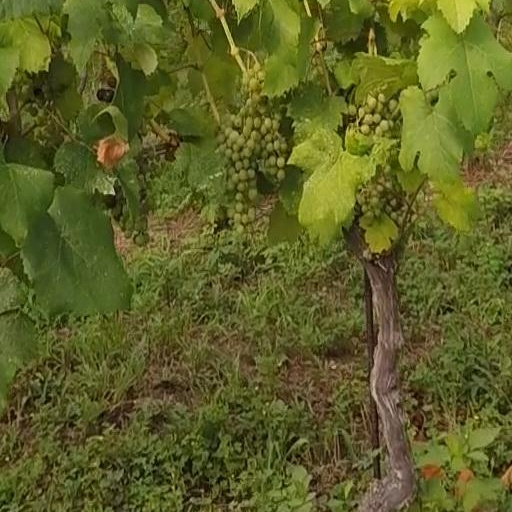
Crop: grape